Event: Nepal Earthquake
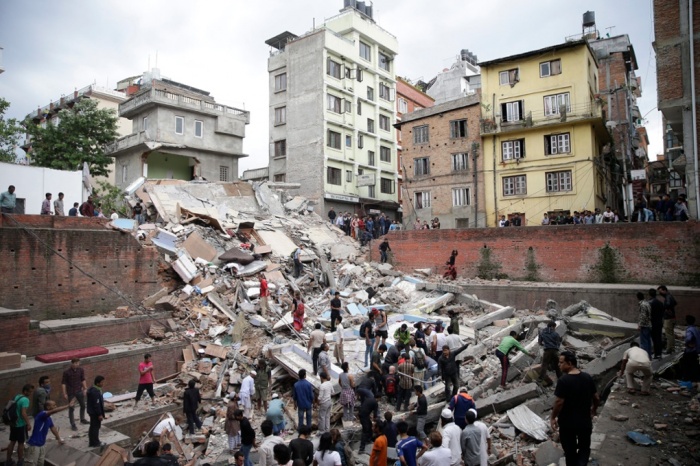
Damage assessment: damage